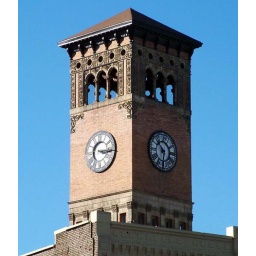
A clock tower in downtown Tacoma.